David Platt (Coronation Street)

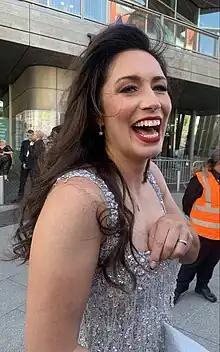
Julia Goulding "(pictured)" portrays David's second wife, Shona.

In March 2018, David is drugged and raped by his new friend Josh Tucker (Ryan Clayton) after a night out. He is left ashamed and embarrassed by the ordeal. He then goes with Max and Lily to visit his dad Martin, at his home in Liverpool, who is preparing to emigrate to New Zealand. Martin, sensing something is wrong with David, travels back to Weatherfield to speak to him. Following the rape, David starts lashing out at everyone, worrying Shona, Gail, Martin, Sarah, Gary, Bethany and Audrey as well as many other residents. He takes Tyrone's place in the charity boxing event. His opponent is Gary. When they fight, David has flashbacks and he brutally attacks Gary while everyone watches in horror. This leaves Gary fighting for his life. Sarah doesn't believe her own brother would do such a thing. But what nobody knows, except David himself, is he's still suffering mentally and emotionally from when Josh drugged and raped him. This leads to him breaking up with Shona, saying he doesn't love her anymore. This leads to her moving out and moving in with Roy Cropper (David Neilson) at his flat above Roy's Rolls. He later starts a relationship with apprentice hairdresser Emma Brooker (Alexandra Mardell) who is only a year older than his niece Bethany. On the day of his trial for attacking Gary, he runs off while his solicitor Imran Habeeb (Charlie de Melo) is distracted. Shona finds him and he reveals his rape to her after finding out about Aidan Connor's (Shayne Ward) suicide. They get back together and Shona promises to stay by his side. David later tells Gail and Audrey about the rape while Gail tells Sarah. While doing community service for beating up Gary, he and another man make homophobic jibes towards gay vicar Billy Mayhew (Daniel Brocklebank). When Billy later asks him to apologise, David refuses and Billy locks the door. David breaks down and admits that he was raped. Billy later follows David when he follows Josh and a potential victim. Billy tells him to go home and do nothing. Billy later contradicts himself and warns the man of Josh. Josh gets beaten up by this man and ends up in hospital. He becomes blind and Billy regularly visits him out of guilt. Billy then lets Josh live with him as he has nowhere else to go. David and Shona find out and are disgusted with Billy. He is also furious when he finds out that Bethany knew about Billy visiting Josh in hospital. After Josh re-evaluates his behaviour, he visits David in the salon, however, he still will not admit to raping him. David kidnaps him and tricks him into thinking they are outside a police station. When Josh breaks down and pleads that his life would be hell in prison, David gets closure and tells Josh that they are in an alleyway, before leaving him stranded.